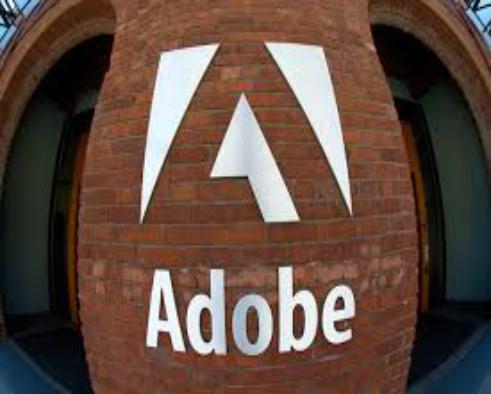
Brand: Adobe Systems
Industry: Others